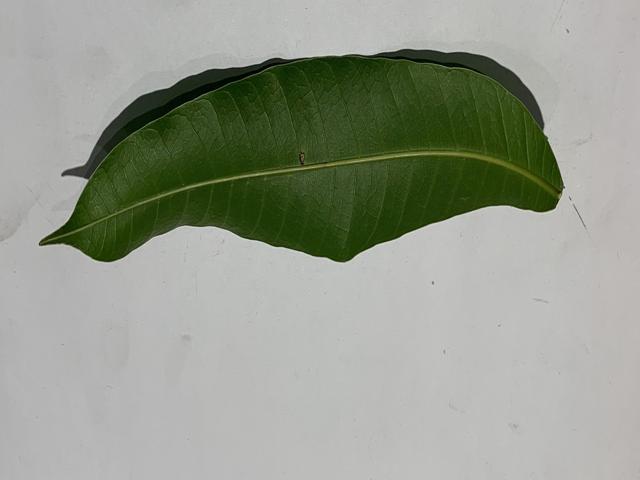
Mango leaf variety: Fazli